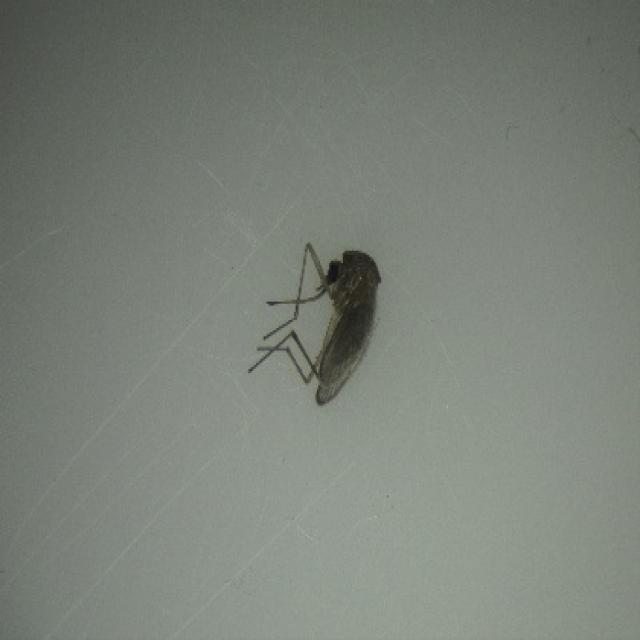
Species: culex_tritaeniorhynchus